Sonar

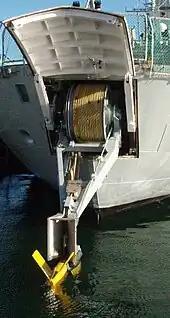
Variable depth sonar and its winch

This is important as many recent conflicts have occurred in coastal waters, and the inability to detect whether mines are present or not present hazards and delays to military vessels, and also to aid convoys and merchant shipping trying to support the region long after the conflict has ceased.